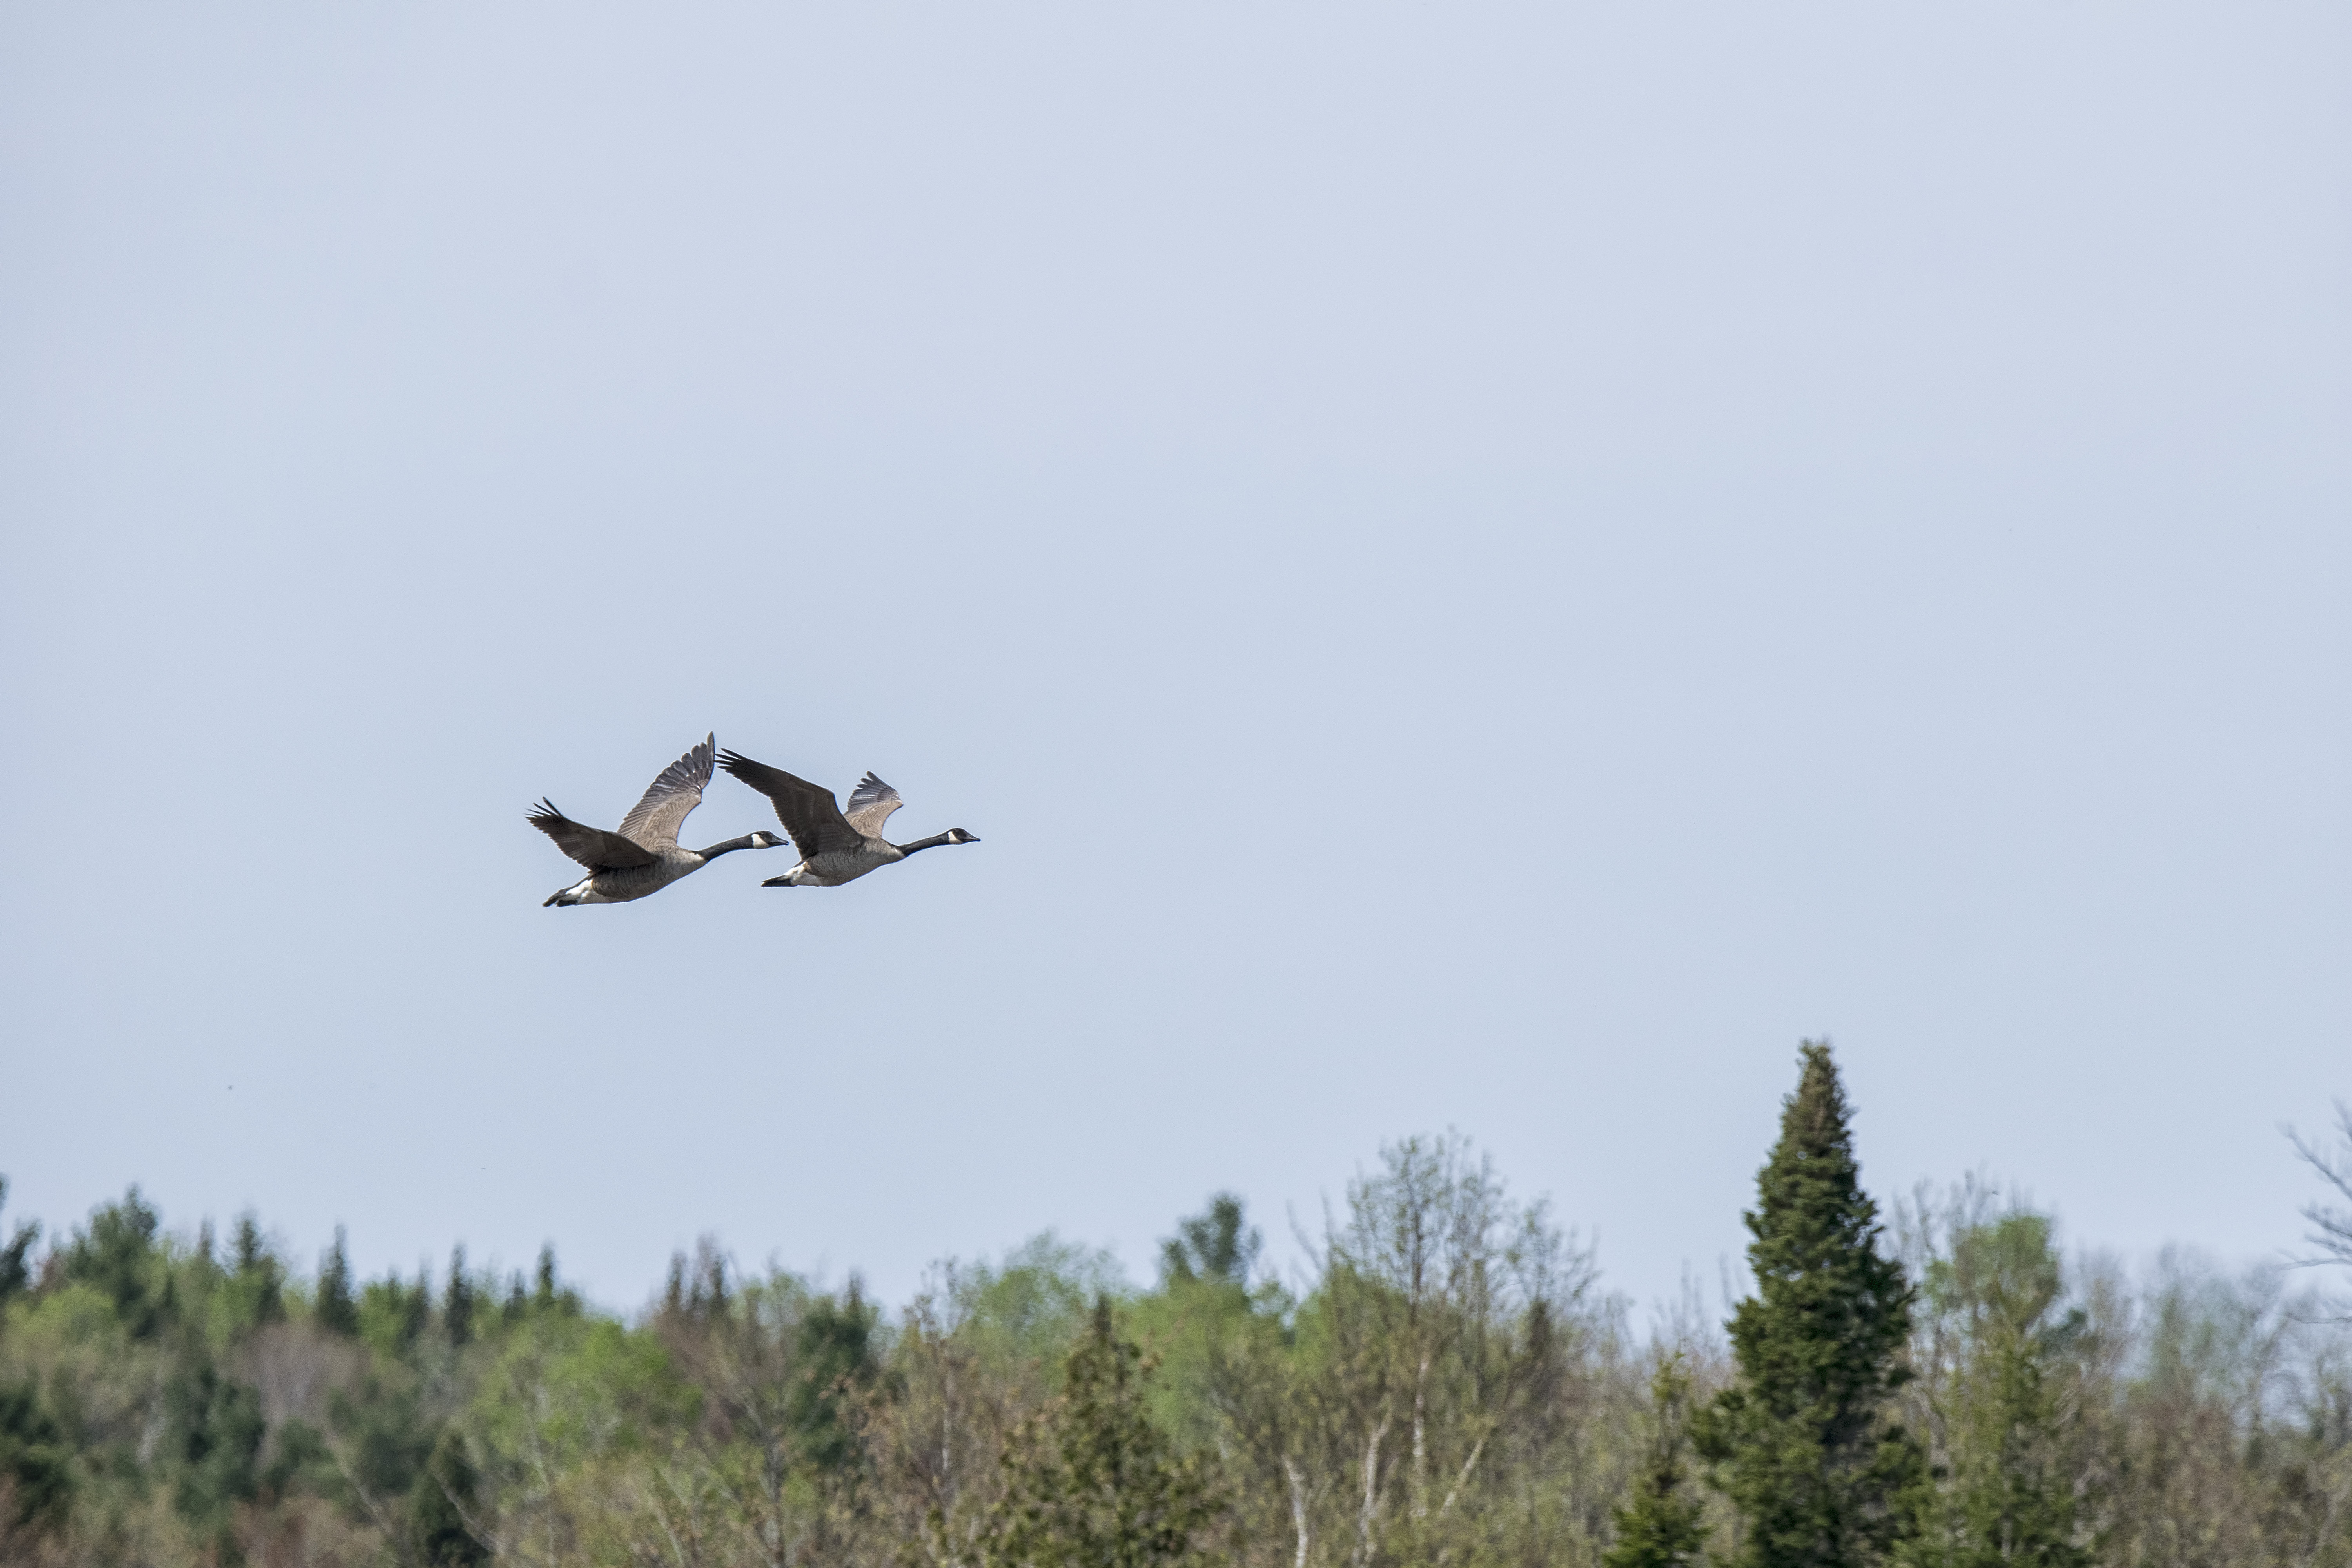
bird, wing, vehicle, aviation, flight, canada, goose, quebec, du, sherbrooke, oiseau, bernache, air force, atmosphere of earth